Saint Anselm College

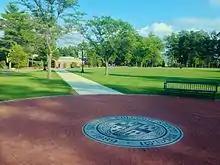
The renovated JOA quad, facing the nationally ranked Davison Dining Hall

The college opened a $2-million, fitness center in February 2009. The addition to the Carr Center is a three-story glass fitness space, with floor to ceiling windows overlooking the baseball and football fields, constructed on the south side of the building. The additions brought 37 cardiovascular machines, 39 strength pieces and 7,000 pounds of weights. Connecting to the addition are three indoor basketball/tennis courts equipped with scoreboards and a sound system. The basement of Carr Center has the varsity gym, football locker room, general locker rooms and administrative offices for the athletic department. In 2012, the college spent $1.3 million by installing a synthetic turf field at Grappone Stadium, and added lights for nighttime practice and games.